Answer in natural language. How many Dressers are visible in the scene? Choose between the following options: 1, 0, 4, 3 or 2
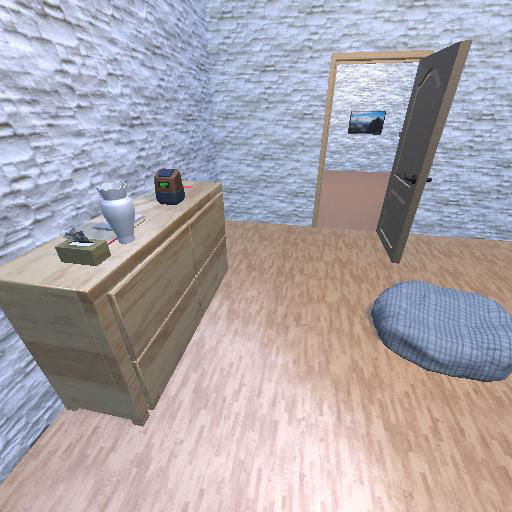
<answer>1</answer>